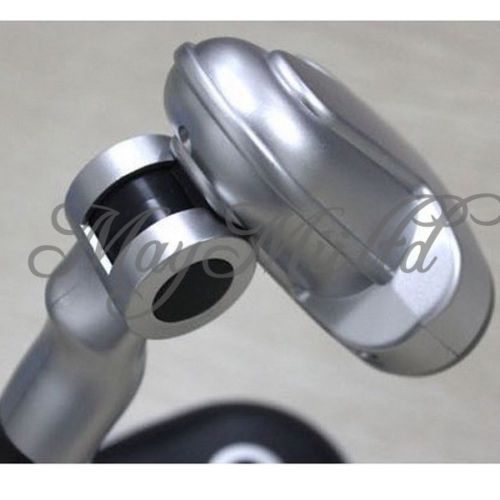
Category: lamp